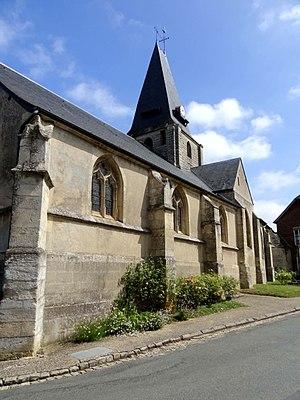
Église Saint-Germain de Boury-en-Vexin - voir titre.
L'église Saint-Germain-d'Auxerre est une église catholique paroissiale située à Boury-en-Vexin, dans le département de l'Oise, en France. Fondée au début du XIIᵉ siècle par le seigneur local, elle se présente comme un édifice composite, mais d'un plan rectangulaire assez simple et d'un unique niveau d'élévation, de six travées de long et de trois travées de large. Les deux travées de chœur du début du XIIᵉ siècle constituent la partie la plus ancienne. Légèrement plus récents sont la croisée du transept, en même temps base du clocher, et le croisillon sud, du second quart du XIIᵉ siècle. Ces quatre travées sont de style gothique, mais les fenêtres ont été refaites à la période flamboyante, et les voûtes du chœur ont été reprises en sous-œuvre à la Renaissance. Du fait de deux importantes campagnes de reconstruction au second quart et à la fin du XVIᵉ siècle, l'architecture flamboyante et Renaissance règne sur les autres parties de l'église et les deux élévations extérieures visibles depuis la voie publique, à l'exception du bas-côté nord de la nef, qui ne date que de la fin de l'Ancien Régime, et est voûté de curieuse manière par des voûtes en berceau perpendiculaires à l'axe.